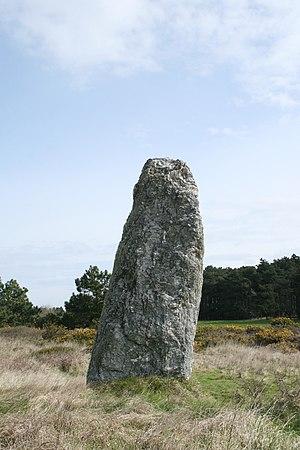
Un menhir est une pierre dressée, plantée verticalement. Il constitue l'une des formes caractéristiques du mégalithisme.
Cet article recense les sites mégalithiques du Morbihan, en France.